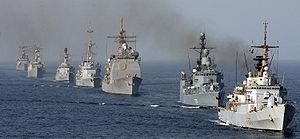
La piraterie autour de la Corne de l'Afrique, essentiellement composée de pirates somaliens, a pris la forme d'attaques de navires, de pillages et d'enlèvements en mer à partir de 2005. Elle est devenue une menace pour le transport maritime international et de nombreuses organisations internationales, l'Organisation maritime internationale et le Programme alimentaire mondial notamment, ont exprimé leur préoccupation devant l'augmentation de la fréquence des actes de piraterie. En réponse à la fréquence de ces actes, des bâtiments militaires de l'OTAN, russes, indiens, chinois et sud-coréens ont été mobilisés. Ils sillonnent la zone et escortent certains navires tandis que des gardes armés sont embarqués sur des navires civils, réduisant notablement les actes de pirateries à partir de 2014. En 2019, les attaques ont diminué dans la corne de l'Afrique, mais ont augmenté en revanche, de l'autre côté, au large du Nigéria.
La « guerre contre le terrorisme » ou « guerre contre la terreur » est le nom donné par l’administration américaine du président George W. Bush à ses campagnes militaires faites en réplique aux attentats du 11 septembre 2001. Ce terme n'est plus employé dans l'administration américaine depuis l'entrée en fonction de l'administration Obama en 2009.
Le Commandement de la Force expéditionnaire du Canada ou COMFEC était l'un des sept commandements des Forces canadiennes de 2006 à 2012. Il était chargé des opérations se déroulant à l'extérieur de l'Amérique du Nord à l'exception de celles menées uniquement par le Commandement des Forces d'opérations spéciales du Canada. Les missions du COMFEC comprenaient des opérations de combat, d'aide humanitaire et de maintien de la paix. Il a été intégré au Commandement des opérations interarmées du Canada en octobre 2012. En 2012, les Forces canadiennes ont plus de 1 200 soldats déployés dans le cadre d'une mission opérationnelle à l'extérieur du Canada.
La Force opérationnelle combinée 150, plus connue sous son nom anglophone Combined Task Force 150, est une force opérationnelle navale basée sur une coalition multinationale opérationnelle depuis novembre 2002. Son quartier général se situe au sein du complexe naval américain à Bahreïn. Elle est coordonnée par et intègre une partie des navires de la Cinquième flotte américaine.